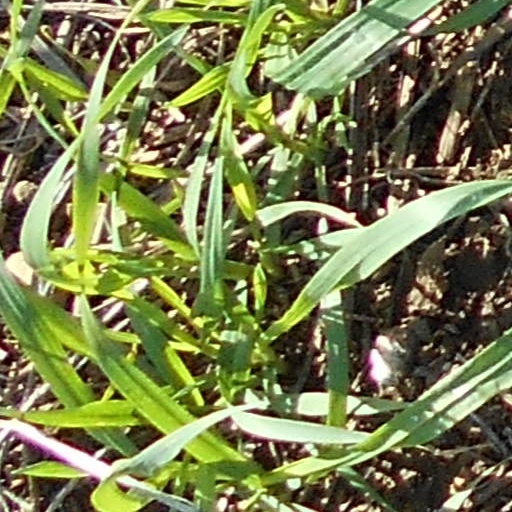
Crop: wheat